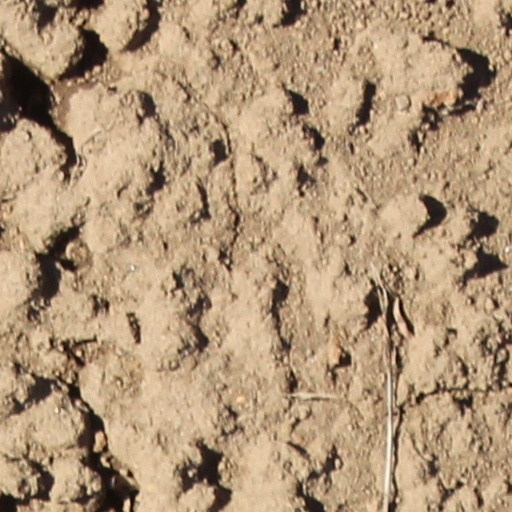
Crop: wheat